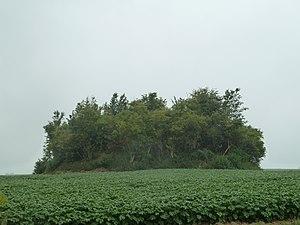
Tumulus d'Avernas, Avernas-le-Bauduin, Hannut, Belgique